InterPro

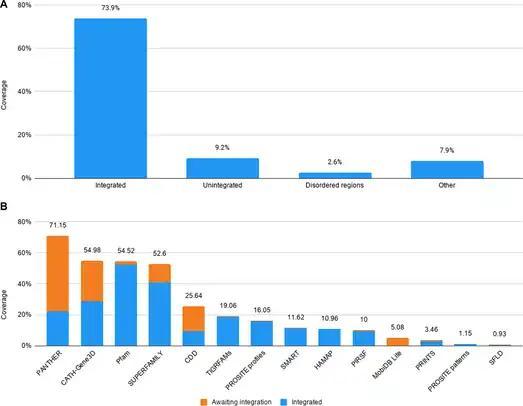

InterPro also includes data for splice variants and the proteins contained in the UniParc and UniMES databases.